Viswanathan Velai Venum

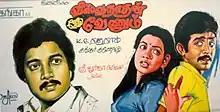
Poster

Viswanathan Velai Venum is a 1985 Indian Tamil language film directed by Raghuram in his debut. The film stars Karthik and Anand Babu in lead roles. It was released on 27 July 1985.